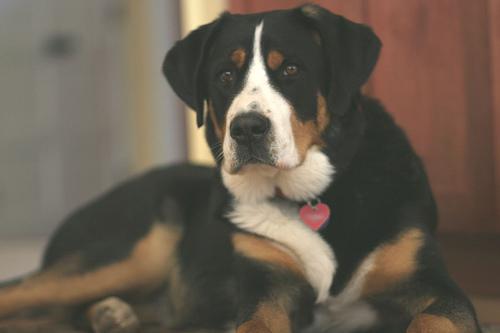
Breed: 237-n000086-Greater_Swiss_Mountain_dog